Mauro Esposito

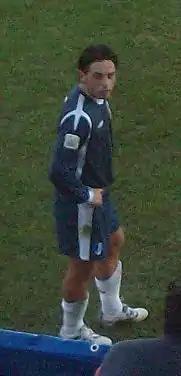

Mauro Esposito (born 13 June 1979) is an Italian former professional footballer who played mainly as a right winger.